Bornean orangutan

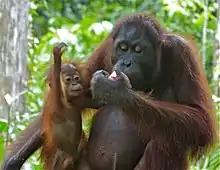
A rehabilitated female with her young baby in Sepilok Orang Utan Rehabilitation Centre, Sabah, Malaysia

The Bornean orangutan diet is composed of over 400 types of food, including wild figs, durians ("Durio zibethinus" and "D. graveolens"), leaves, seeds, bird eggs, flowers, sap, vines, honey, fungi, spider webs, insects, and, to a lesser extent than the Sumatran orangutan, bark. It also consumes the inner shoots of plants and vines. It get the necessary quantities of water from both fruit and from tree holes. Some individuals have also been seen eating dead fish on shores and even grabbing live fish out of the water with their hands.